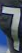
Number: 7